Tutti per Bruno

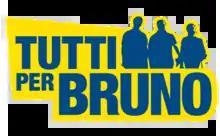
Logo of the series

Tutti per Bruno is an Italian television series. It is an adaptation of "Los hombres de Paco". It premiered on Canale 5 in 2010.